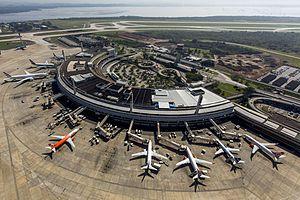
L’aéroport international de Rio de Janeiro/Galeão – Antônio Carlos Jobim ou aéroport international du Galeão est un aéroport situé sur l'île du Gouverneur à Rio de Janeiro, au Brésil. En 2014, plus de 17 millions de passagers y ont transité. C'était l'un des hubs les plus importants de la compagnie aérienne Varig avec celui de l'aéroport international de Guarulhos à São Paulo.